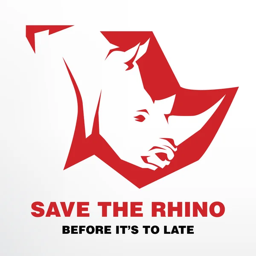
save animal before it 's to late concept royalty free stock illustrations